Songun

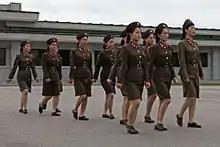
North Korean female soldiers

The roots of can be traced back to Kim Il Sung's guerilla activities against the Japanese during the 1930s. During this time, Kim Il Sung came to believe that a nation's independence, sovereignty, and prosperity were dependent on the existence of an organized and well-armed fighting force.